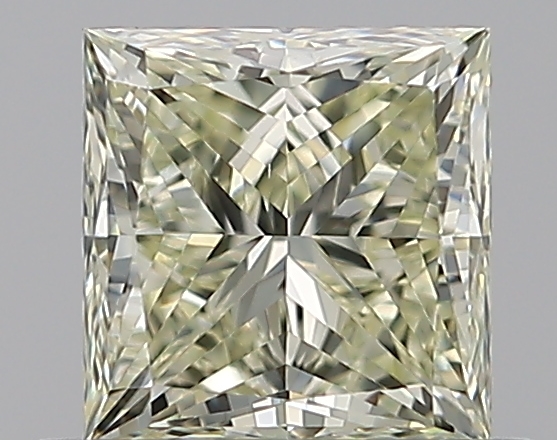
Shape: princess
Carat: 0.7
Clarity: VS1
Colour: O-P
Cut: EX
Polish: EX
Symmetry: VG
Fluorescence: F
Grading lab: GIA
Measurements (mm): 4.84 x 4.71 x 3.33